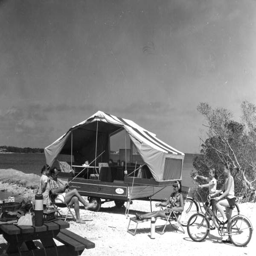
A group of people camped out on the beach.
Several campers are relaxing near a body of water
The people is sitting outside near the lake
A picture of a family on the beach with a trailer converted into a living area.
a black and white photo of a man woman and children and a table